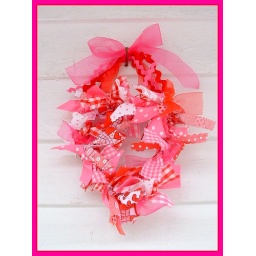
mini HEART shaped wreath in cute valentine's day prints~can be used as a wreath, wall hanging or door knob